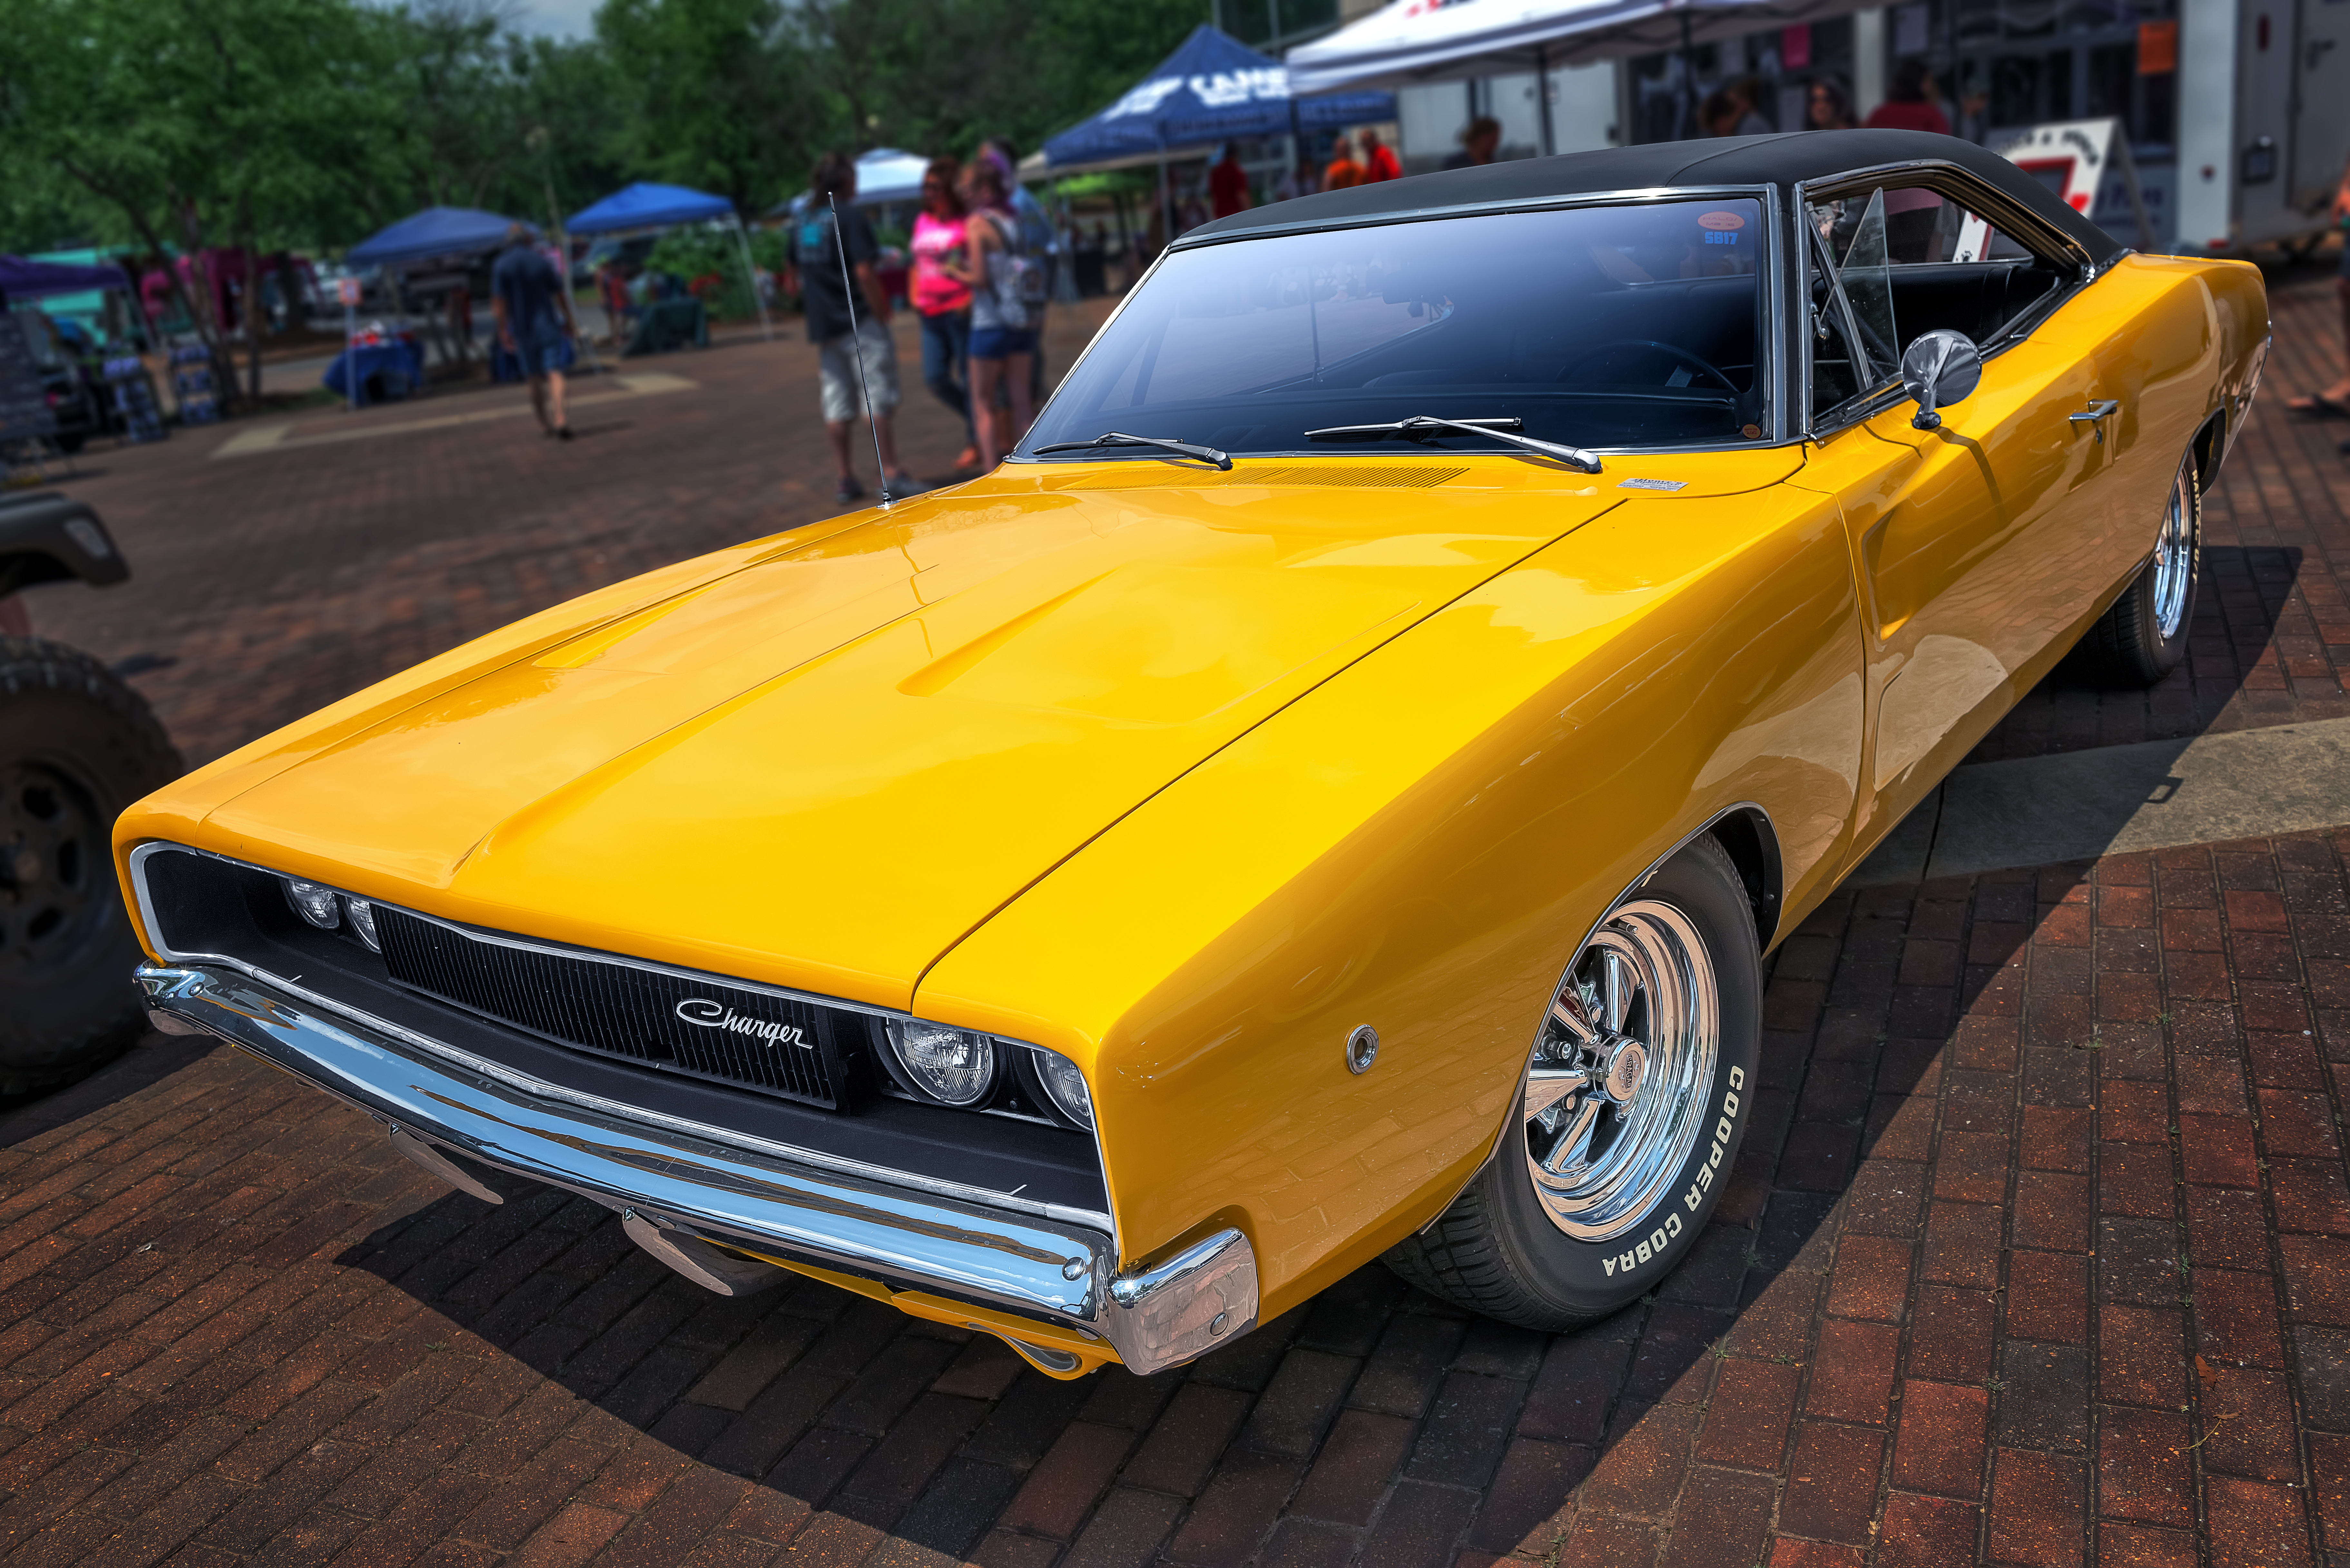
American Classic Car, auto, automobile, automotive photography, Automotive Portrait, car, car photo, car photography, Car Portrait, Car Portraiture, car show, charger, classic, classic auto, classic automobile, classic car, Classic Vehicle, coche, depth of field, dodge, dodge charger, dof, mopar, photoshop, Photoshop Lens Blur, Topaz BuzSim Effect, Topaz Filter, Topaz Simplify, Topaz Software, v8, vehicle, vendimia, voiture, World Cars, yellow car, motor vehicle, automotive design, full size car, automotive exterior, muscle car, custom car, hood, compact car